I Cover the Waterfront

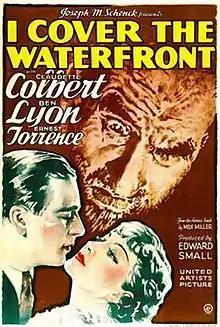
Theatrical release poster

I Cover the Waterfront is a 1933 American pre-Code romantic drama film directed by James Cruze and starring Ben Lyon, Claudette Colbert, Ernest Torrence, and Hobart Cavanaugh.